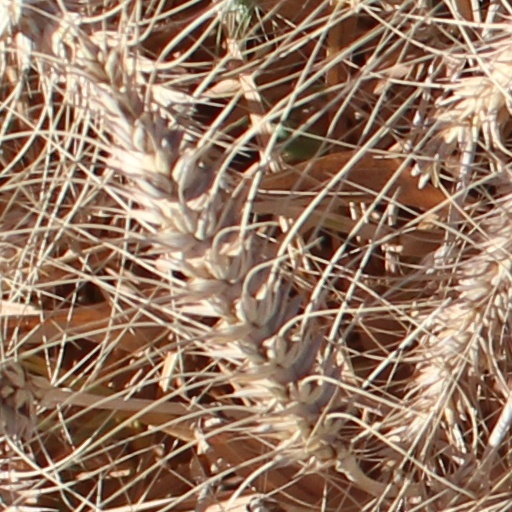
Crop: wheat